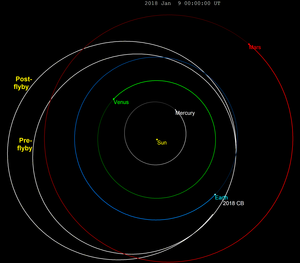
2018 CB est un astéroïde géocroiseur de type Apollon, découvert le 4 février 2018, sa luminosité est plus forte que la moyenne des astéroïdes.